List of DuMont Television Network affiliates

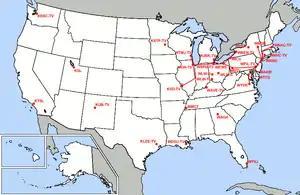
Map of affiliates for the DuMont Television Network, 1949

This is a partial list of affiliates of the DuMont Television Network, which operated in the United States from 1946 to 1955. In 1949, DuMont had 32 affiliates that covered 99.7 percent of the country's available television audience. By 1953, DuMont was affiliated with 126 stations, which grew to around 200 stations in 1954, the network's peak. The network owned three stations: WABD in New York City, WTTG in Washington, D.C., and WDTV in Pittsburgh; the Federal Communications Commission (FCC) also regarded two stations owned by minority owner Paramount Pictures—KTLA in Los Angeles and WBKB in Chicago—as network-owned, despite KTLA leaving the network entirely in 1948 and WBKB never having carried a DuMont program. DuMont also owned an early UHF station, KCTY in Kansas City, Missouri, for one month in 1954 before closing it. From 1950 to 1951, DuMont also operated KE2XDR, an experimental station to further study in color television.